Nova Express Café

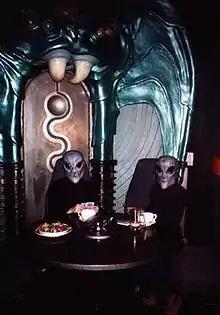
Serving Alien Intelligence

The Nova Express Café was a science-fiction-themed cafe and restaurant in Los Angeles, named as an homage to the William S. Burroughs satirical sci-fi novel, "Nova Express". It was located across the street from Canter's Deli, and adjacent to the original location of Largo. The business was in operation for 15 years, from June 1993 until March 2008.